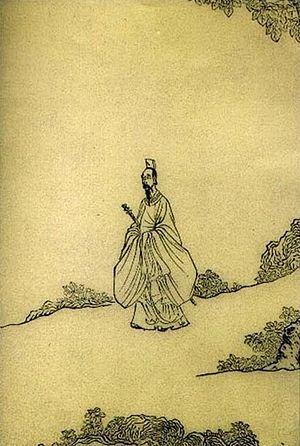
Les Chants de Chu ou Élégies de Chu sont une anthologie de dix-sept poèmes ou séries de poèmes. Pour moitié ils sont originaires du royaume de Chu et datent des ivᵉ et iiiᵉ siècles av. J.-C., à l'époque des Royaumes combattants.